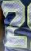
Number: 2